Avers

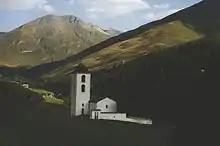
Church in Cresta, part of Avers

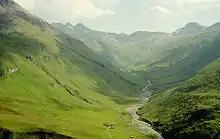
Avers valley

Avers has an area, , of . Of this area, 50% is used for agricultural purposes, while 5.5% is forested. Of the rest of the land, 0.5% is settled (buildings or roads) and the remainder (44%) is non-productive (rivers, glaciers or mountains).